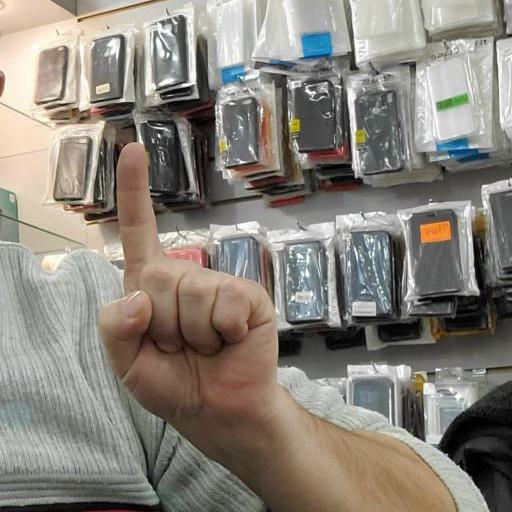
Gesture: one